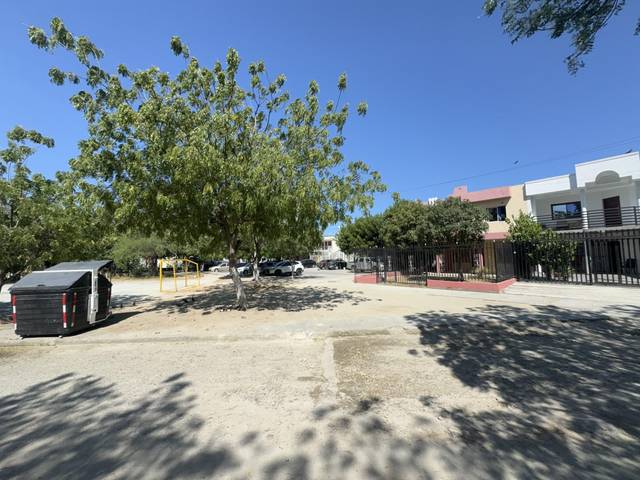
Region: Colombia
Coordinates: 11.213, -74.186